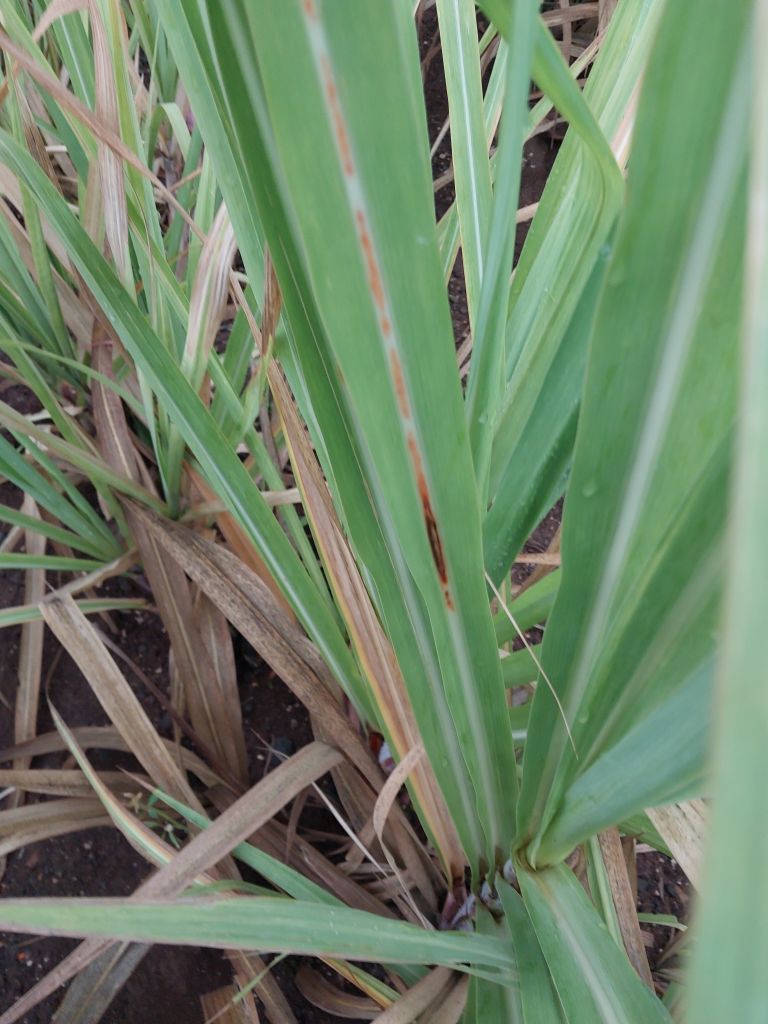
Label: Brown Spot